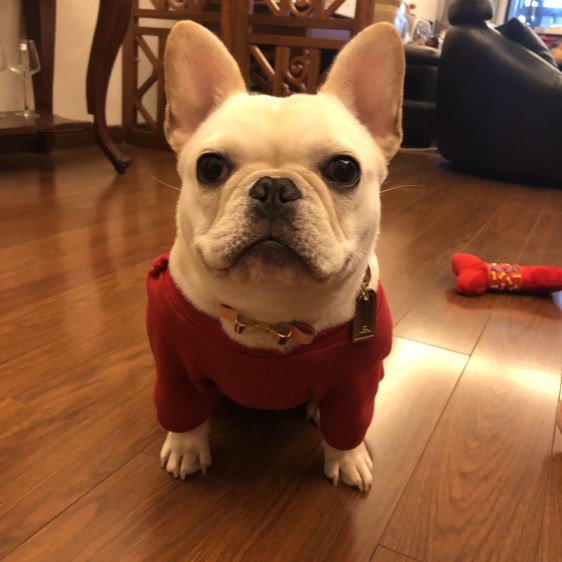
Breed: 1121-n000002-French_bulldog